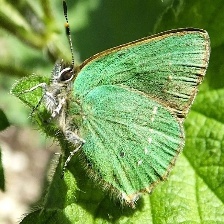
Species: GREEN HAIRSTREAK
Butterfly family (ImageNet category): lycaenid_butterfly